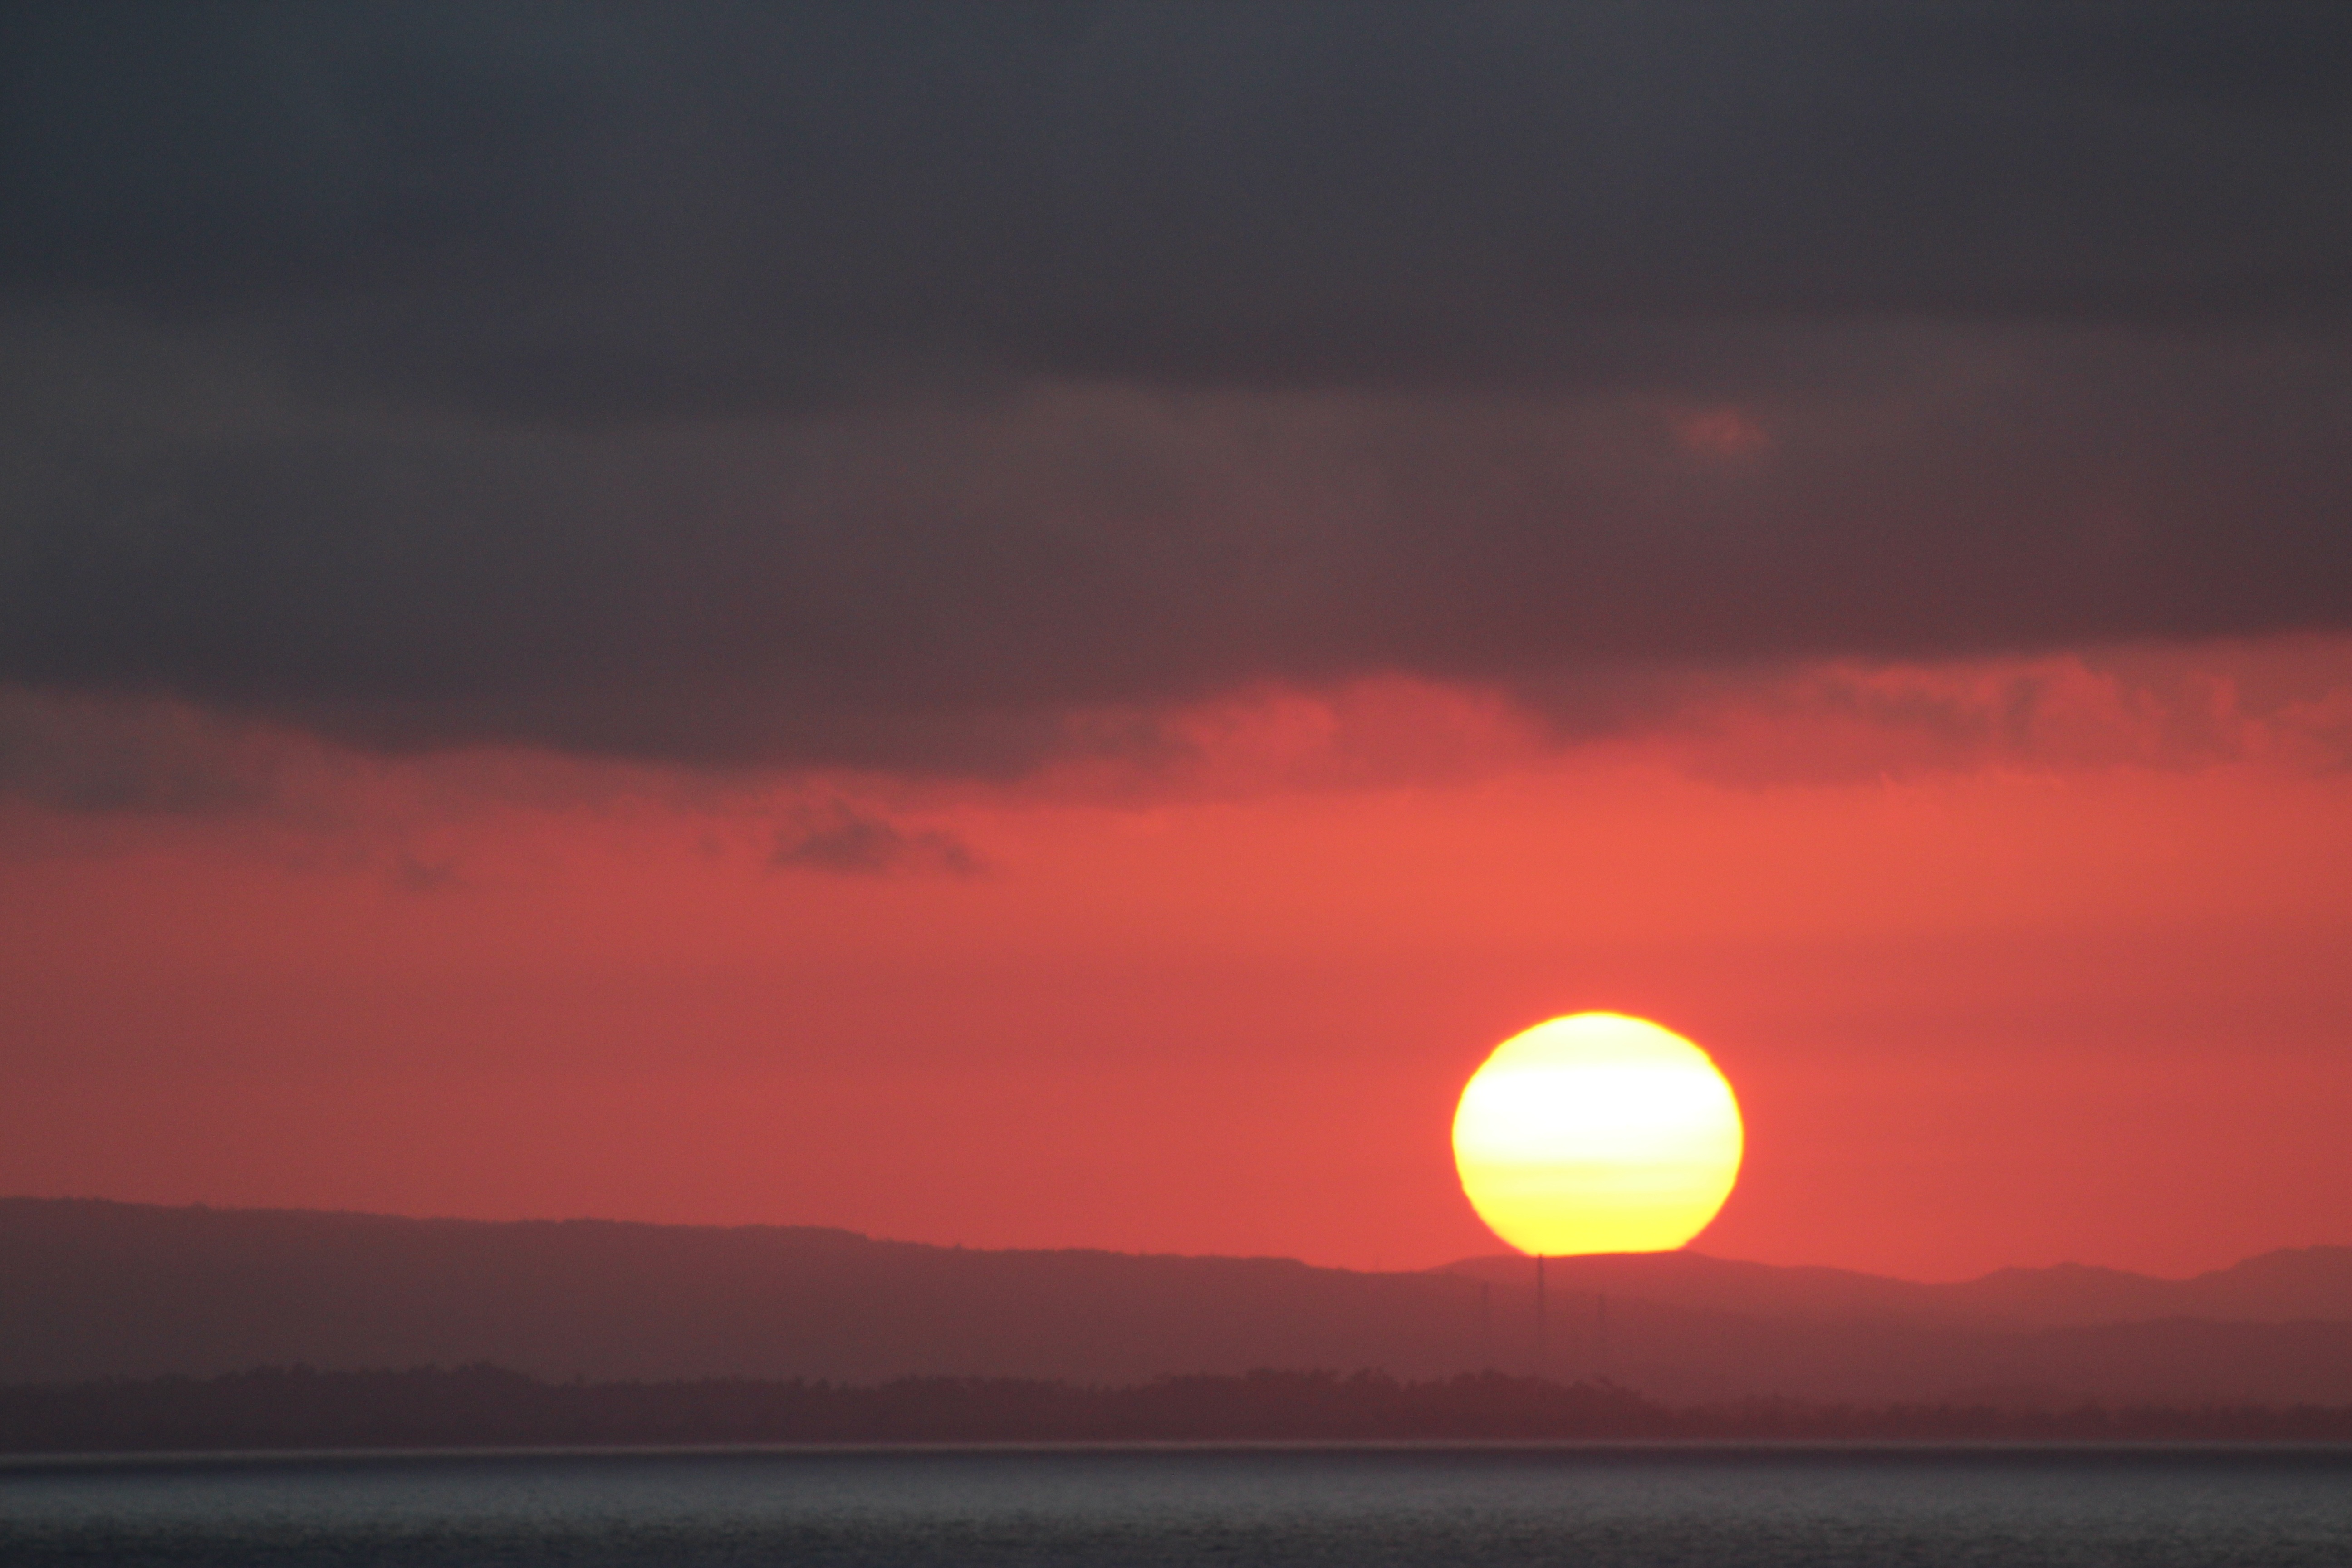
beach, landscape, sea, coast, water, ocean, horizon, cloud, sky, sun, sunrise, sunset, sunlight, morning, dawn, atmosphere, dusk, evening, red, romance, morgenstimmung, afterglow, atmospheric phenomenon, red sky at morning